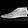
Label: Ankle boot